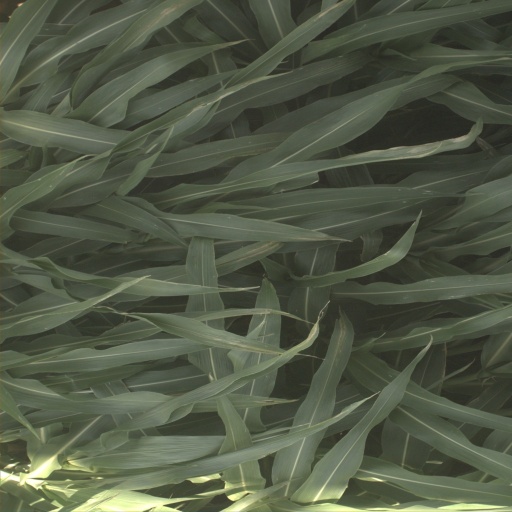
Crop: sorghum